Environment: real
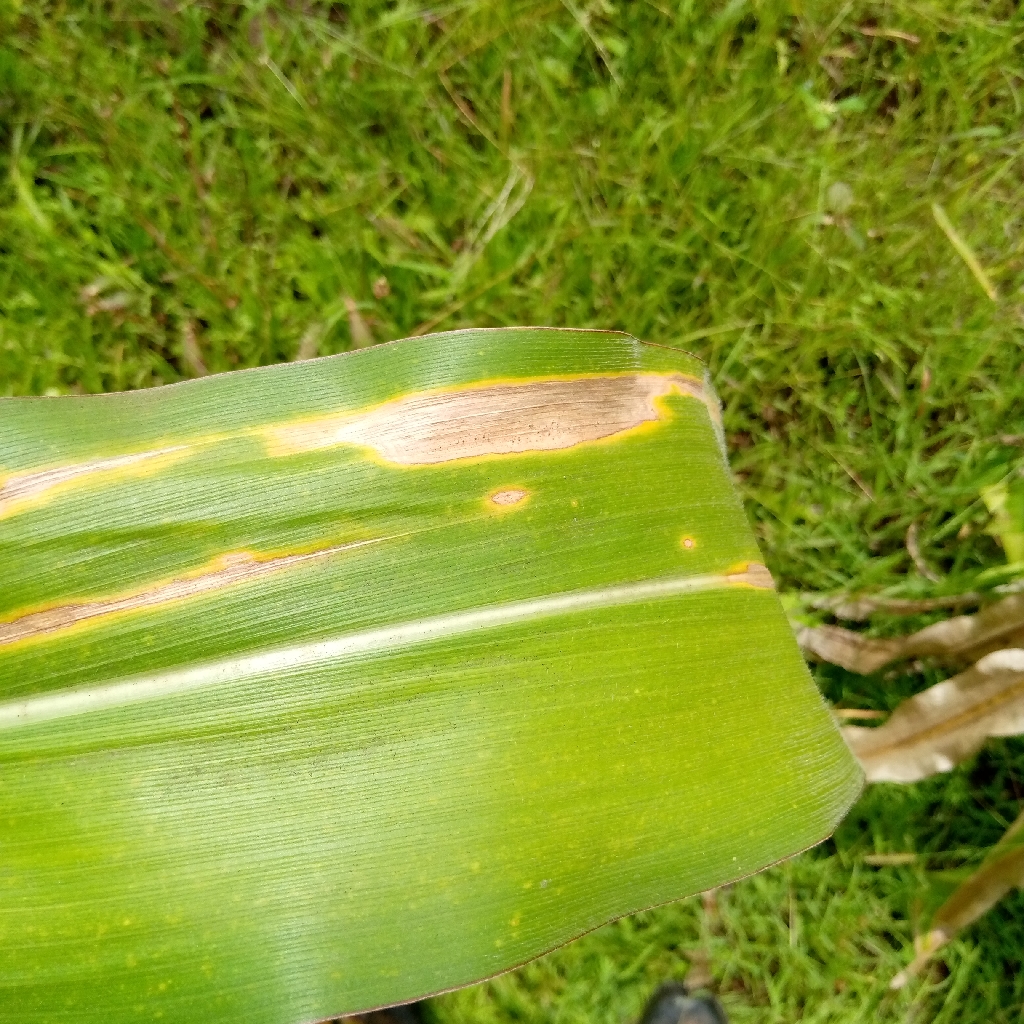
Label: northern_corn_leaf_blight